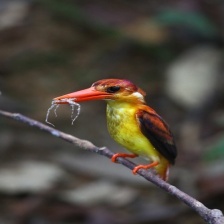
Species: RUFOUS KINGFISHER
Scientific name: CHLOROCERYLE INDA